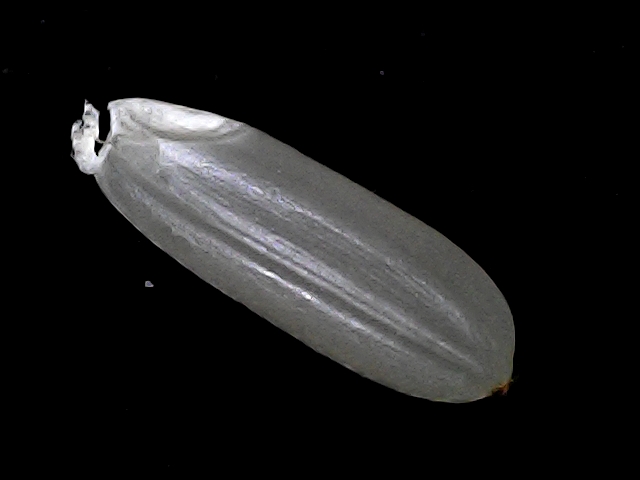
Rice variety: BRRI67